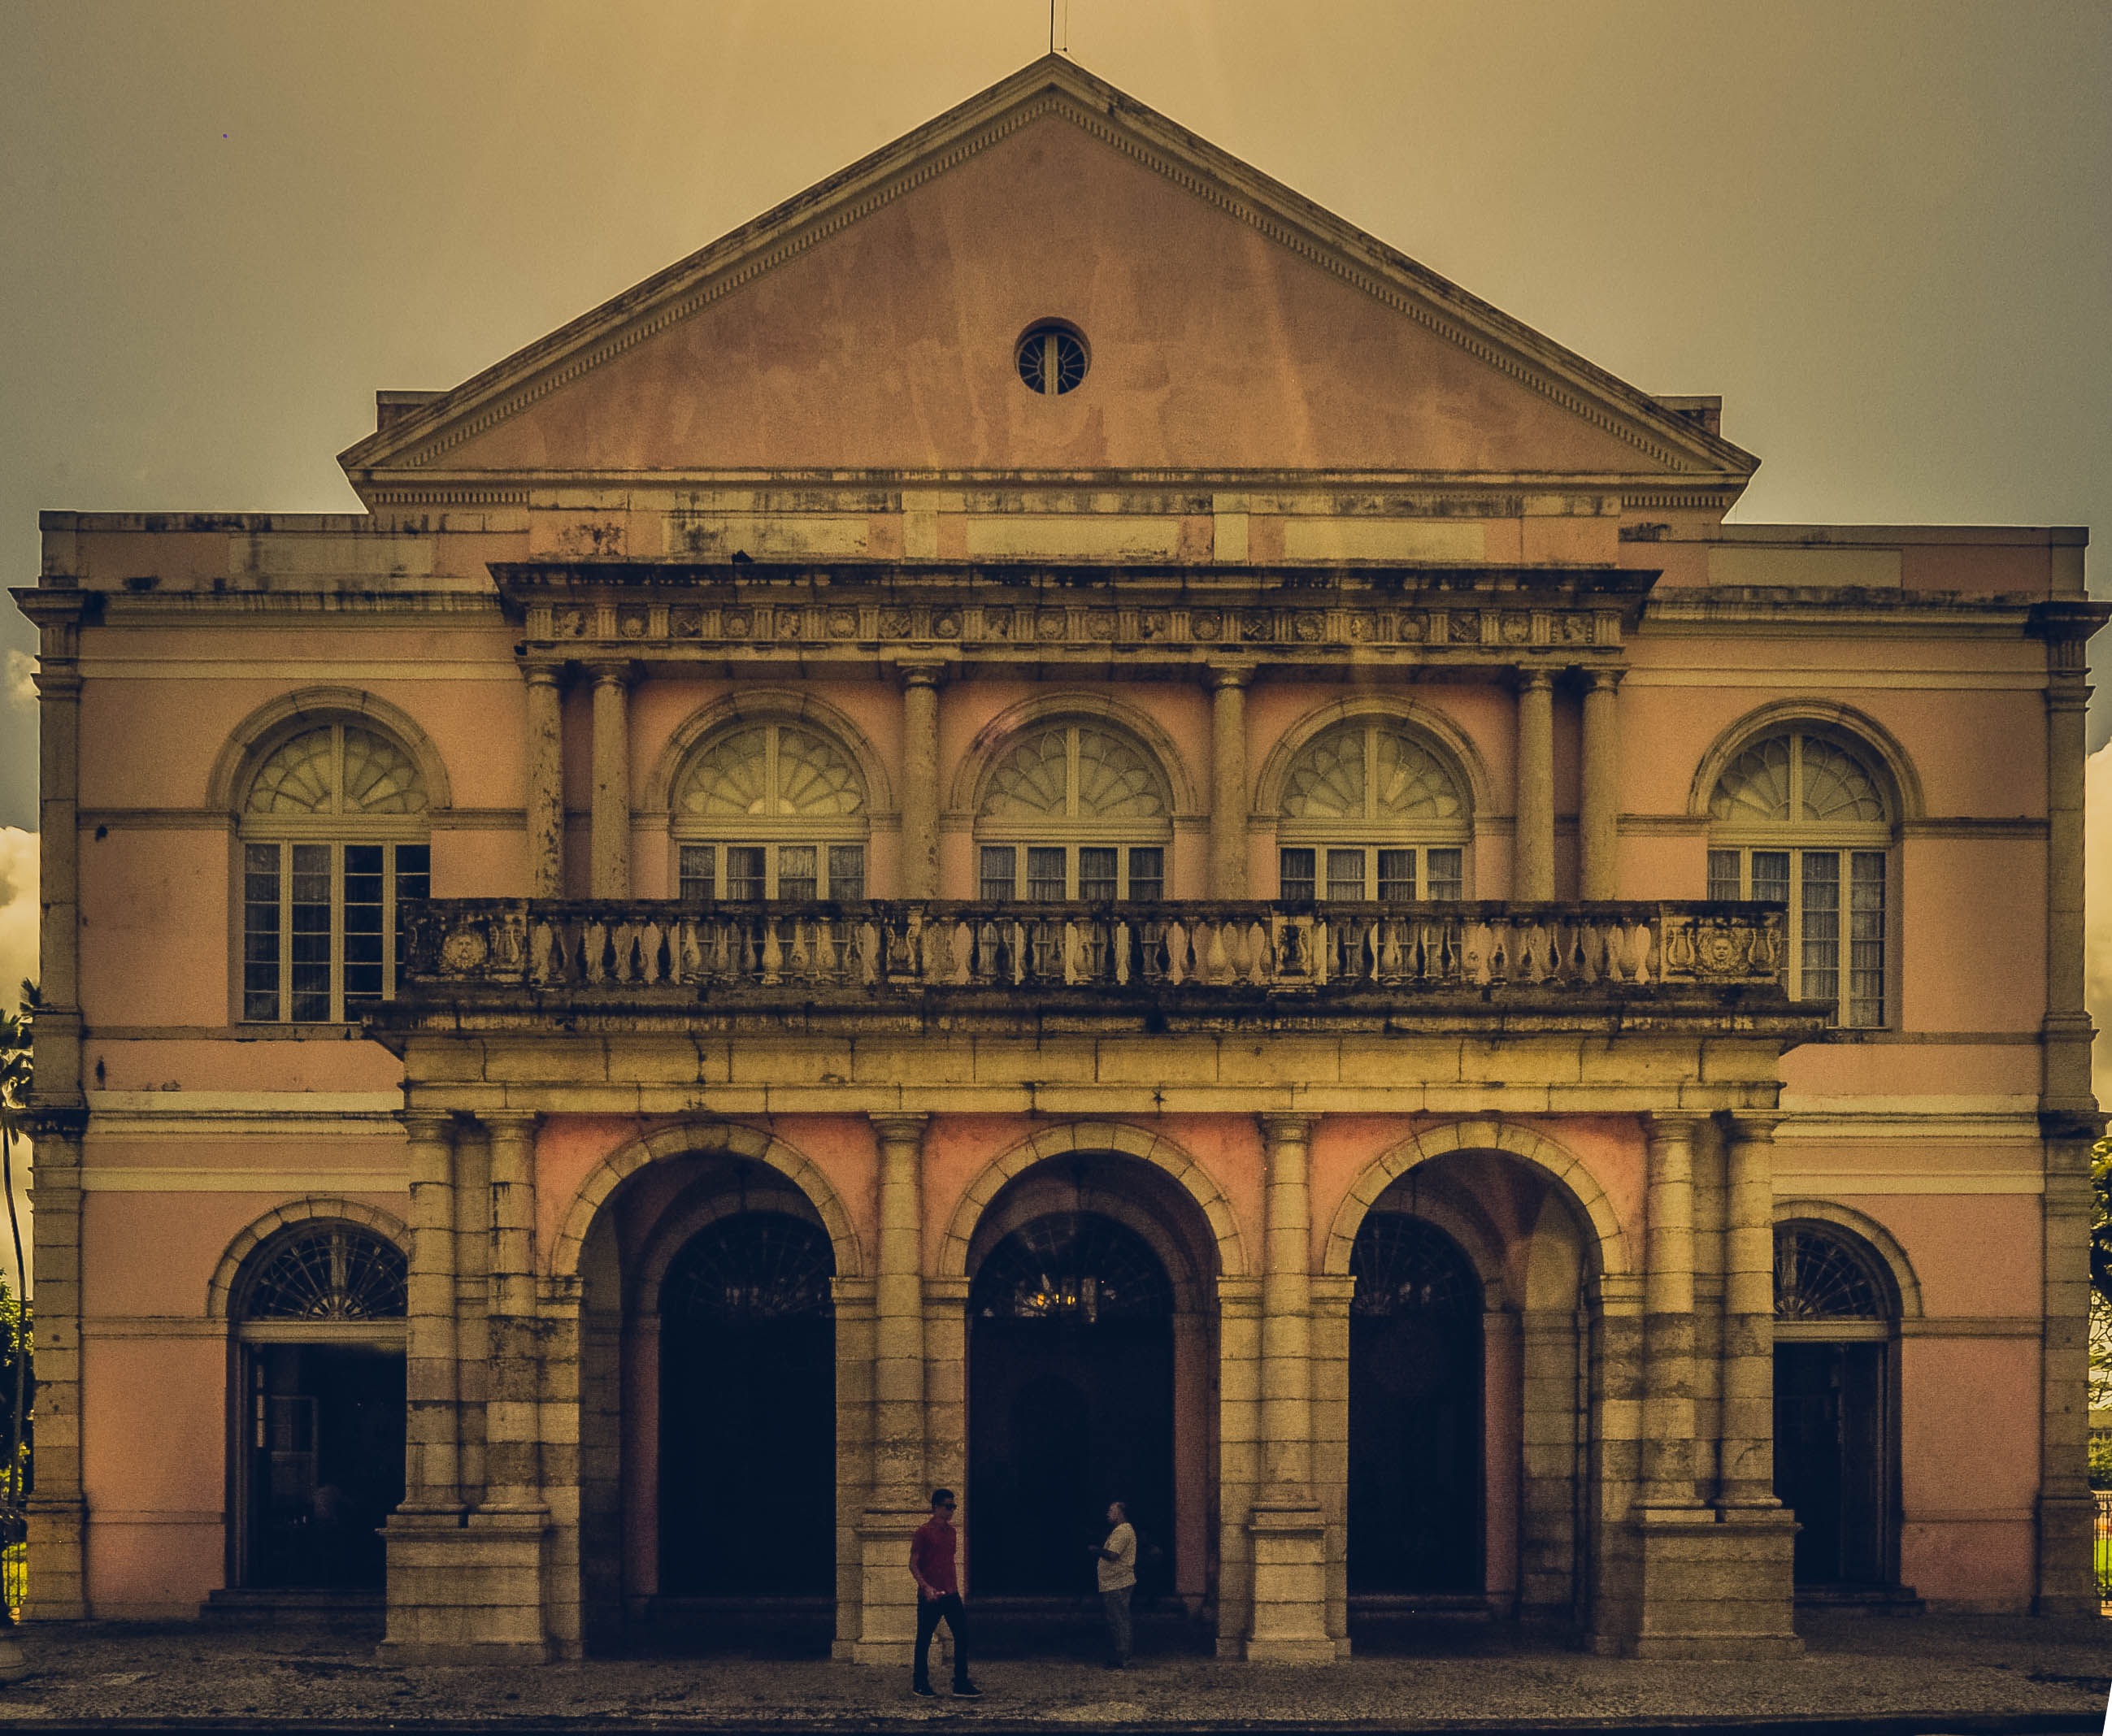
architecture, building, palace, arch, landmark, facade, santa, theatre, of, synagogue, history, tourist attraction, recife, pernambuco, ancient history, isabel